Révolution (comic)

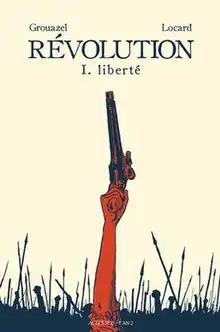
The cover of the first volume of the graphic novel

Révolution is a series of comic books by Florent Grouazel and Younn Locard dealing with the events of the French Revolution. The two authors are both writers and artists for the series. The series is planned to have 1000 pages.